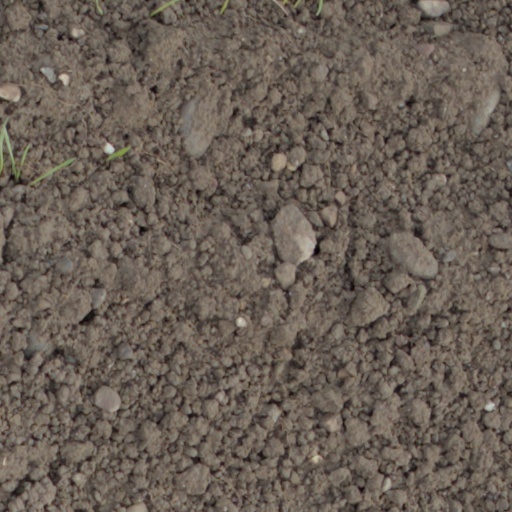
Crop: wheat